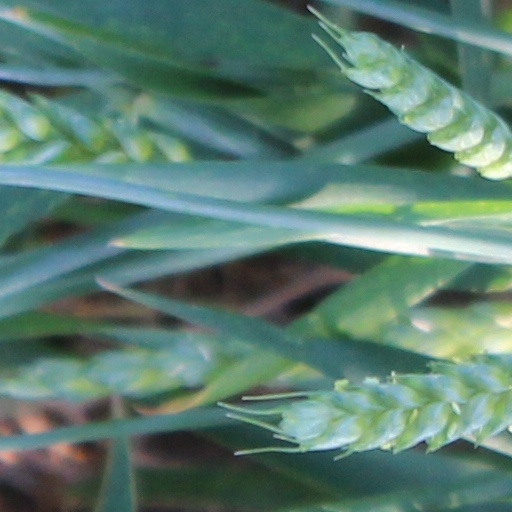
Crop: wheat